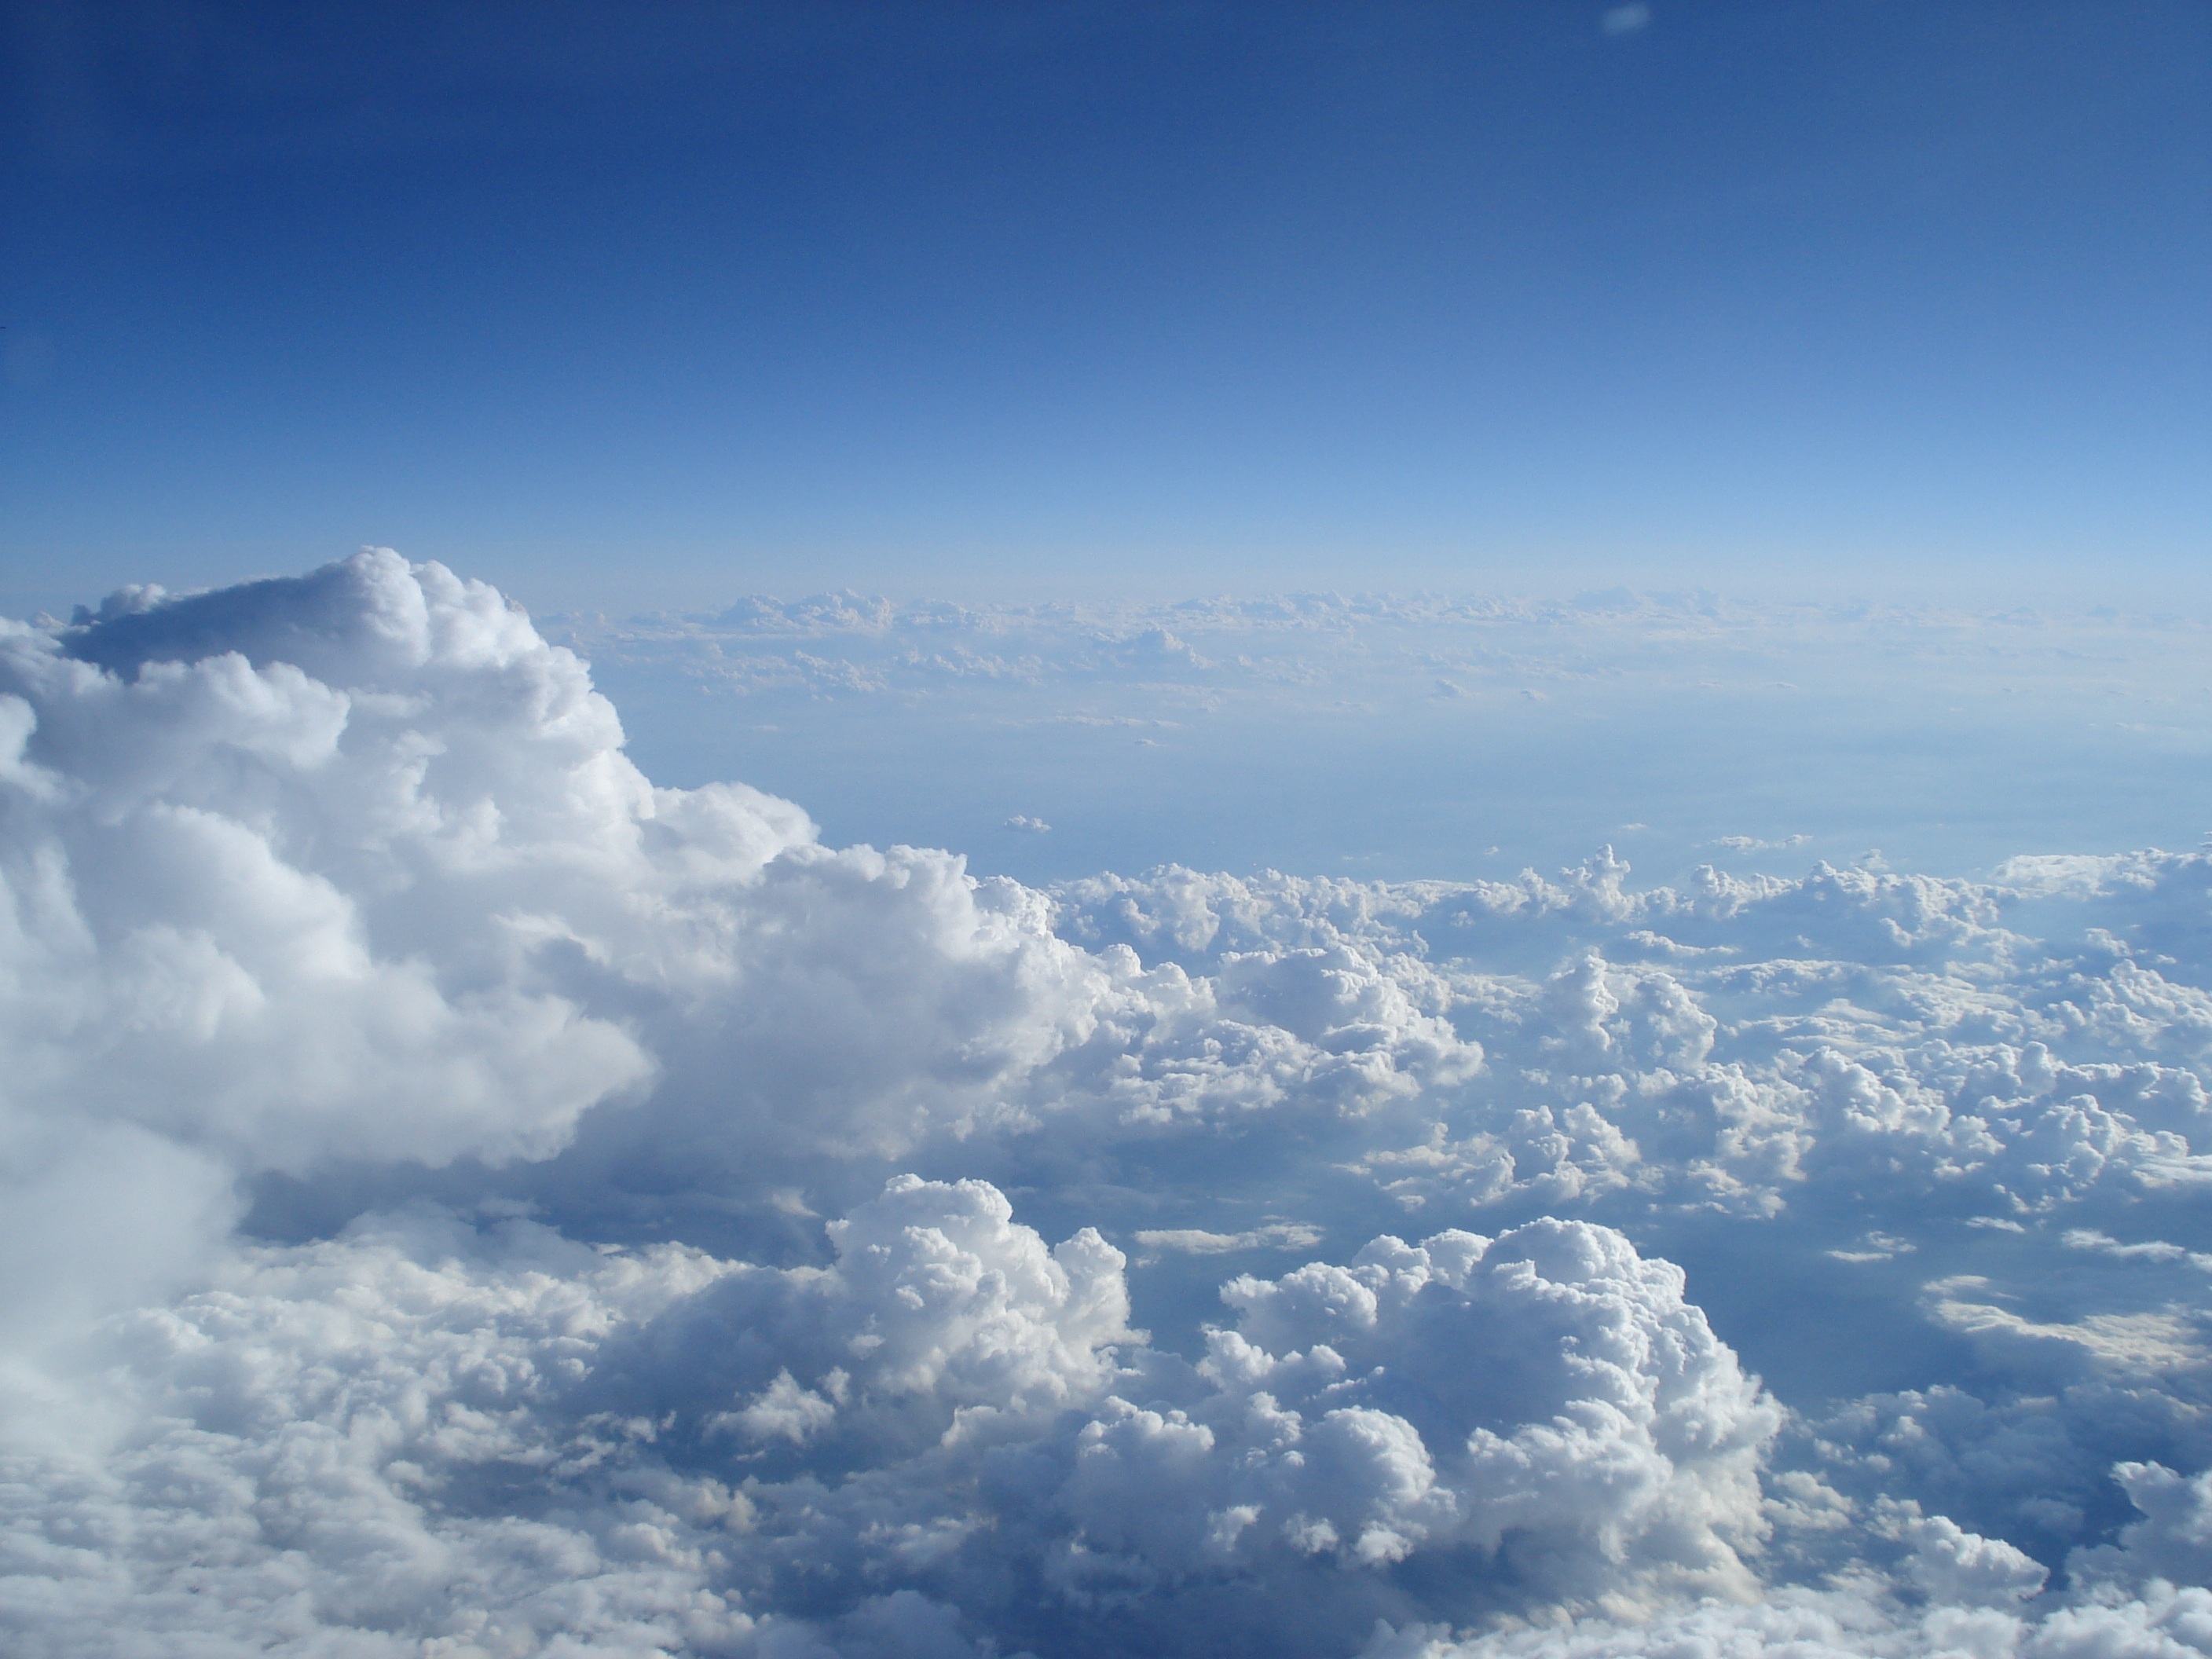
landscape, horizon, cloud, sky, atmosphere, mountain range, daytime, flight, cumulus, ridge, summit, sky and clouds, clouds sky, aerial photography, meteorological phenomenon, air travel, atmosphere of earth, mount scenery, ocean of clouds, flying over clouds